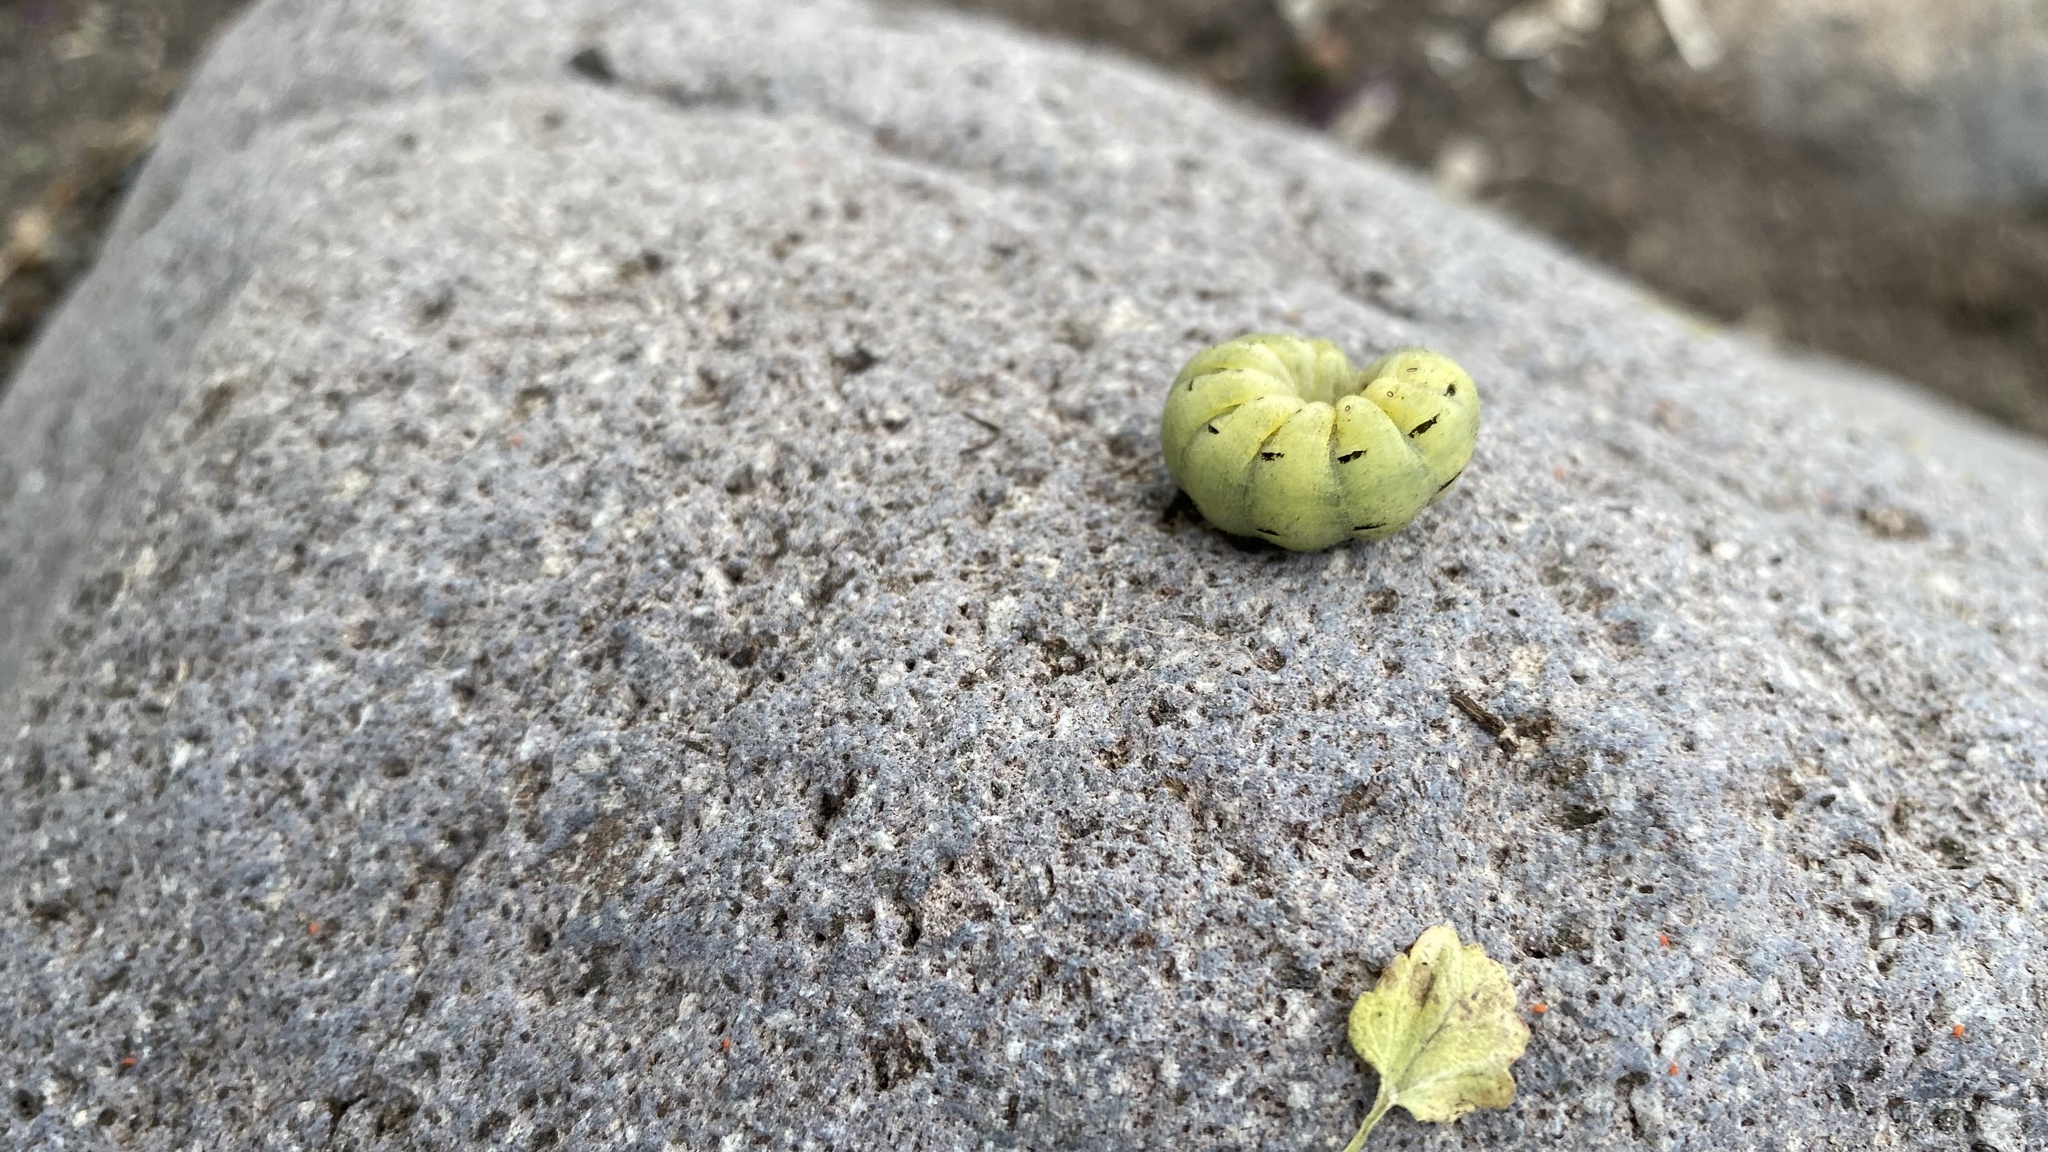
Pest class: cutworms